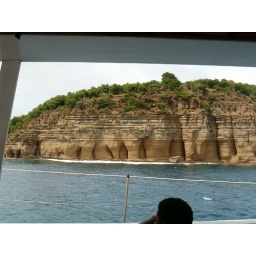
rock that has been eroded by the ocean for thousands of years